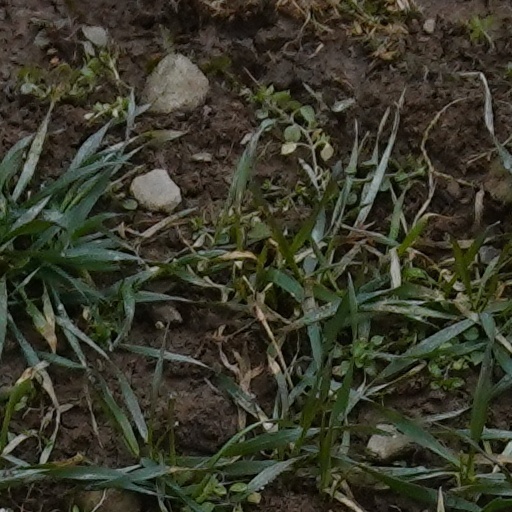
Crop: wheat